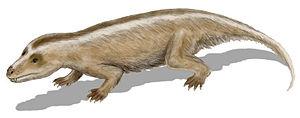
Les cynodontes forment un sous-ordre et un clade de thérapsides thériodontes qui sont apparus durant le Permien supérieur il y a environ 260 million d'années et qui inclut les mammifères, leurs ancêtre et les groupes apparentés aujourd'hui éteints.